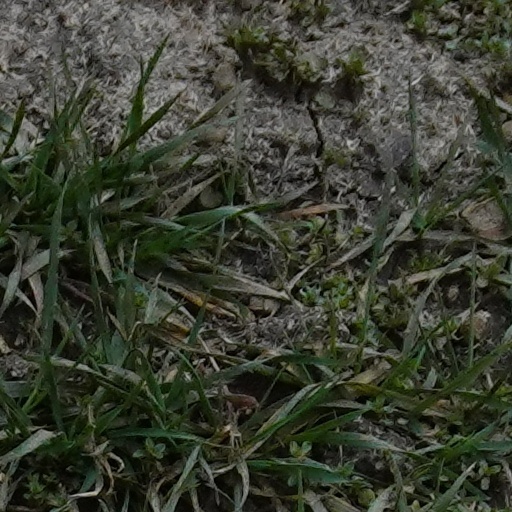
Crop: wheat